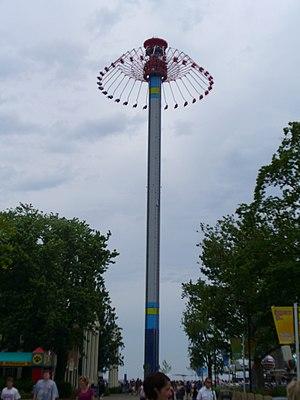
Ces différentes listes sont non exhaustives.